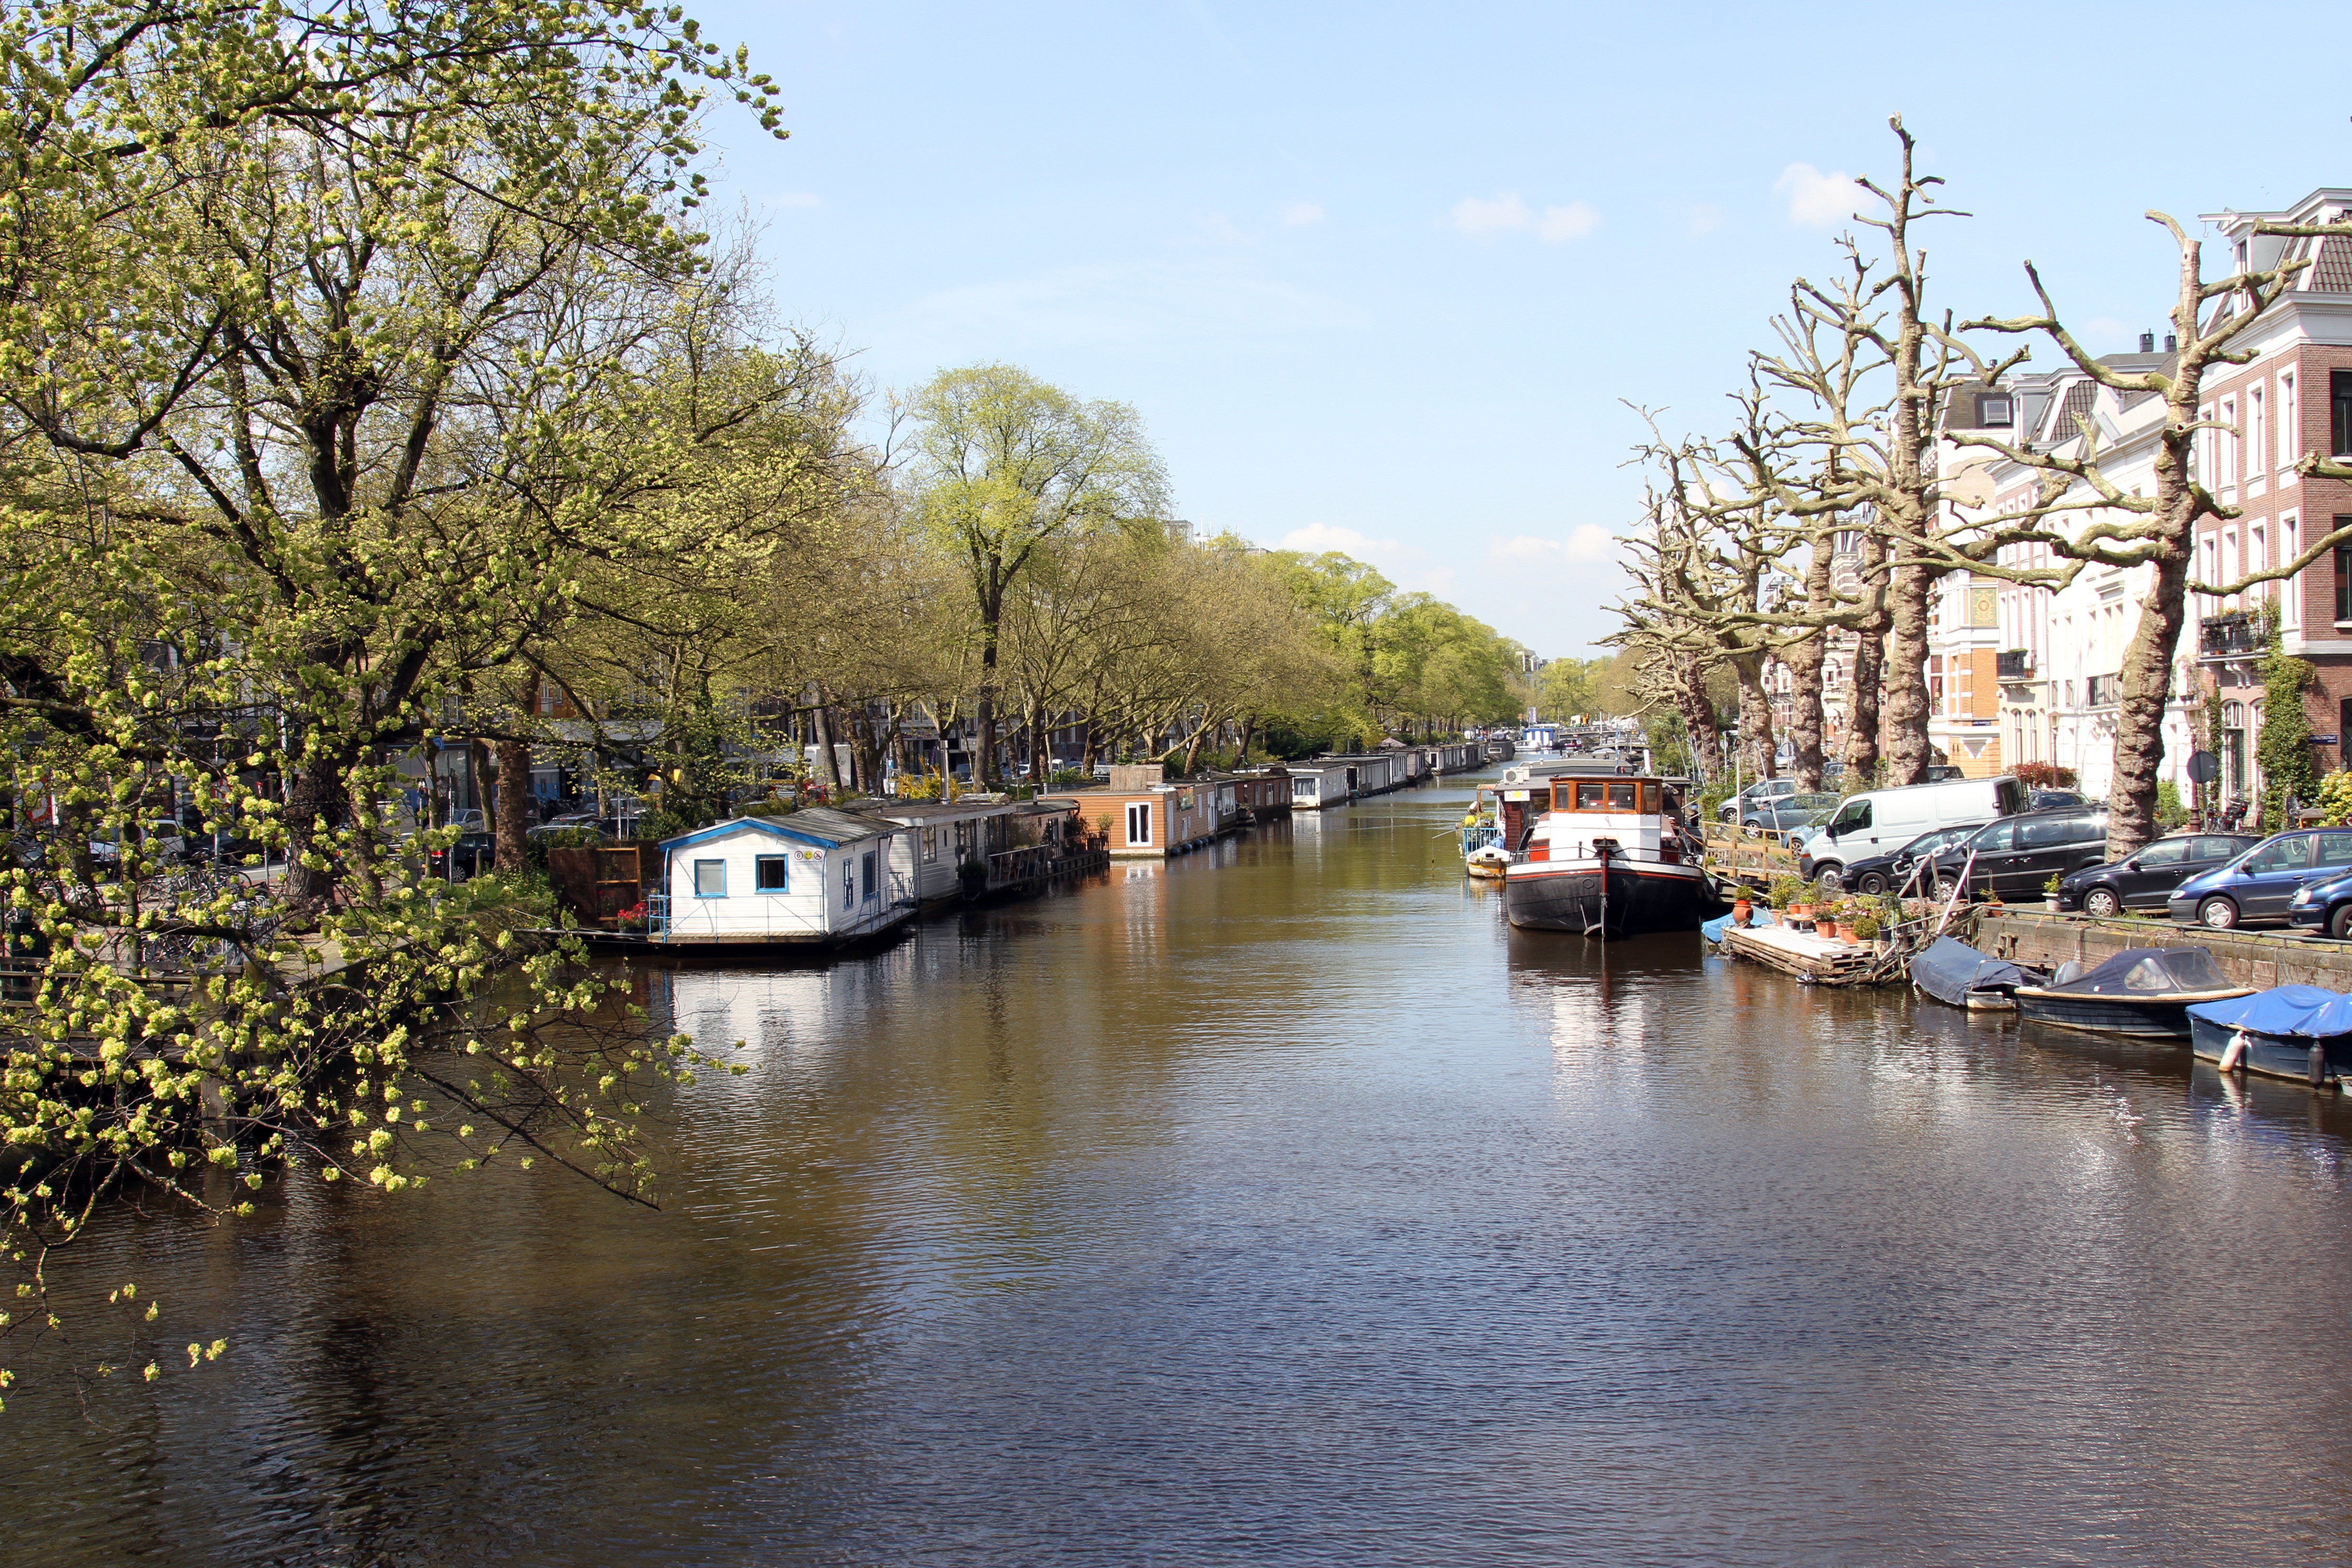
water, architecture, flower, city, river, canal, cityscape, europe, reflection, vehicle, tourism, waterway, body of water, holland, amsterdam, netherlands, dutch, channel, european, landform, houseboat, geographical feature